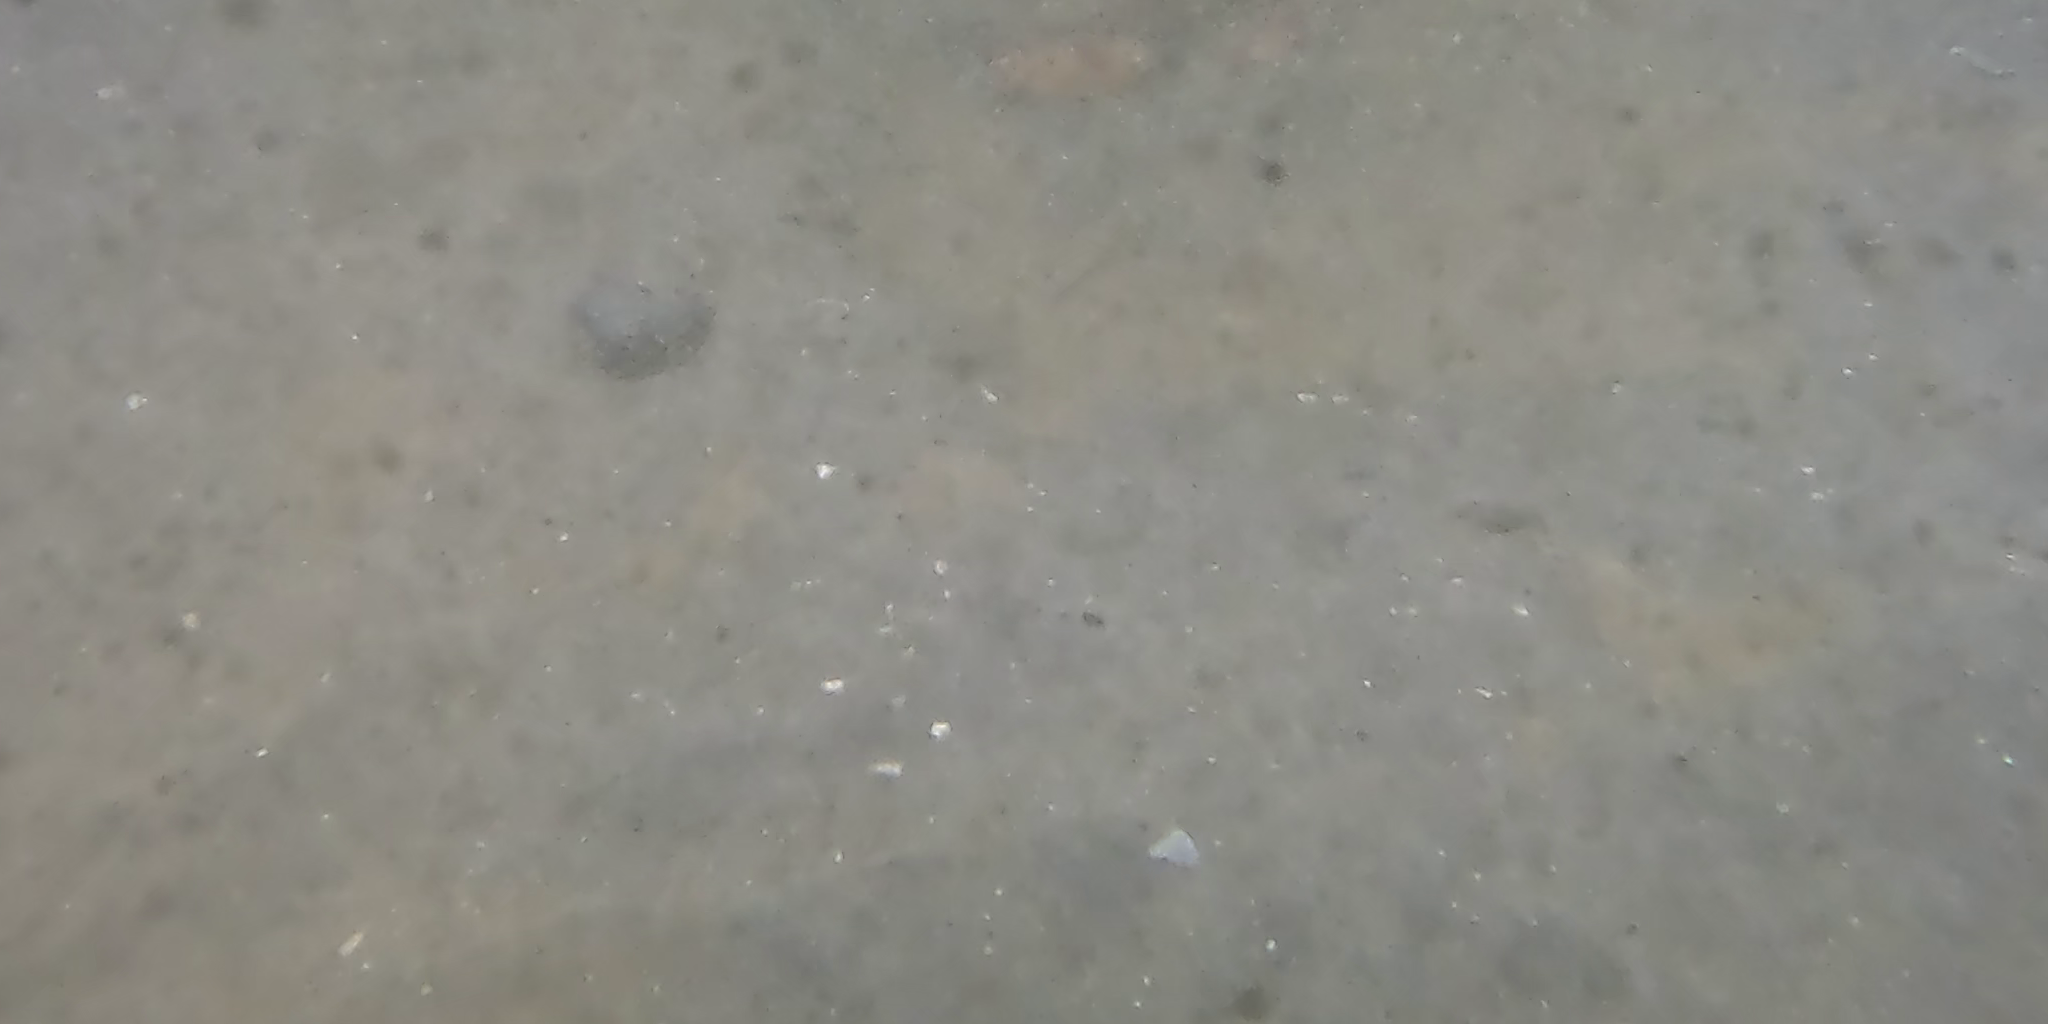
Seabed habitat: sand